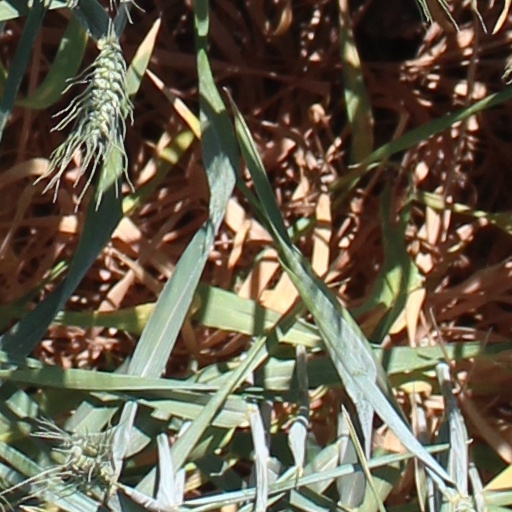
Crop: wheat